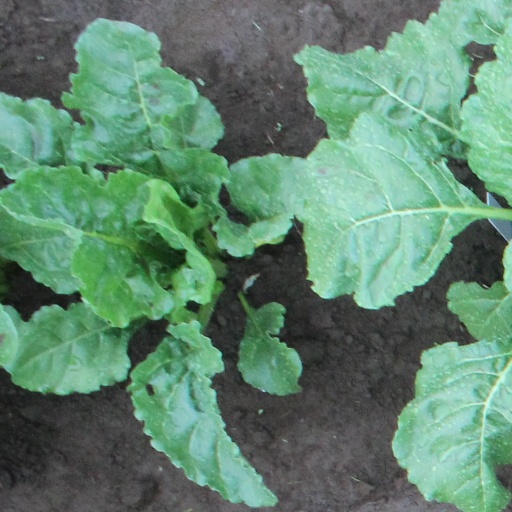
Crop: sugar beet